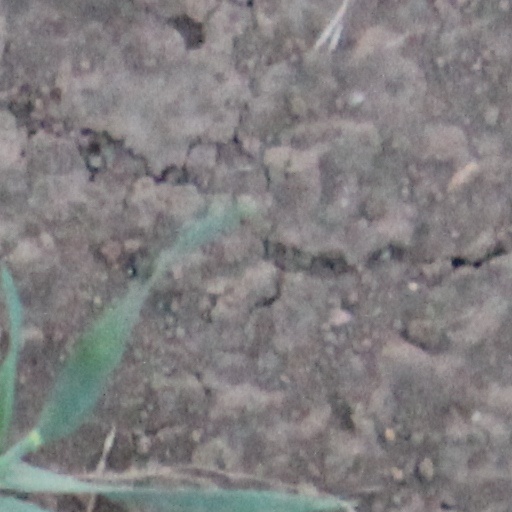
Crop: wheat